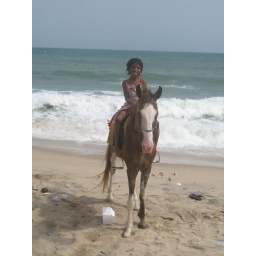
Nati on a horse - beach in Lagos